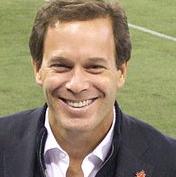
Age: 42